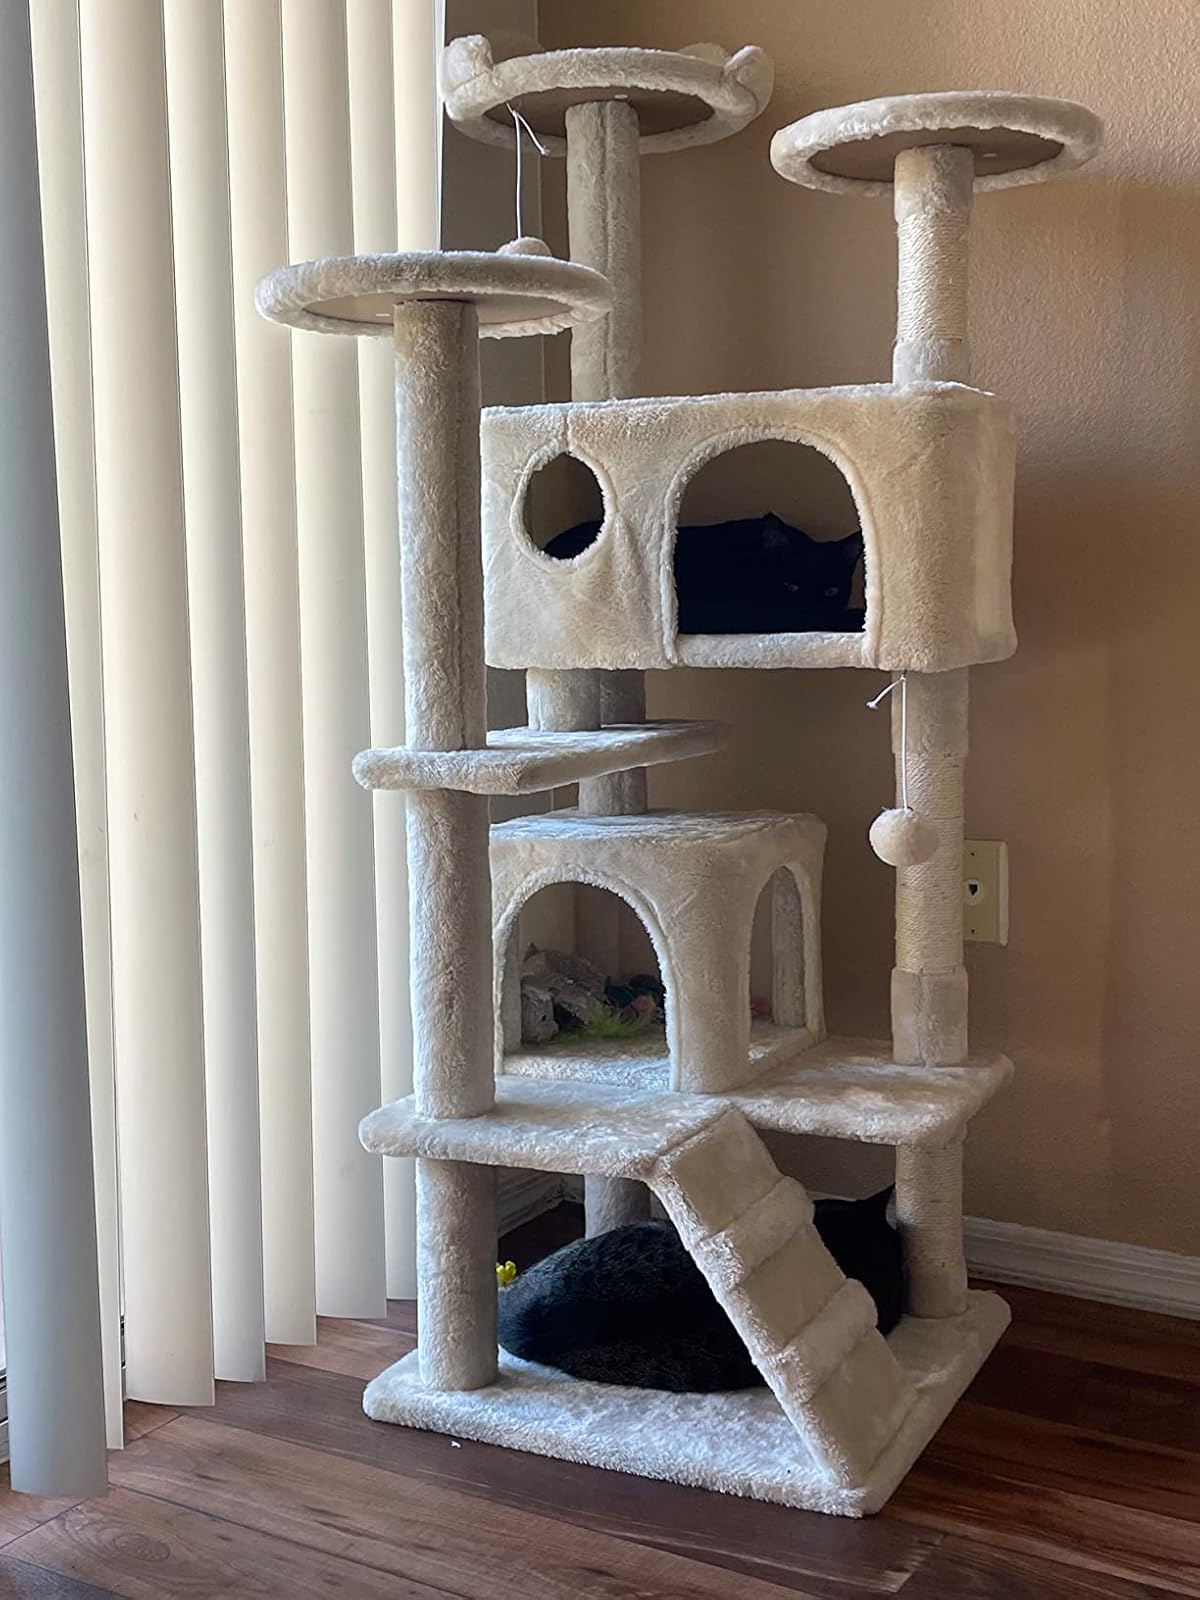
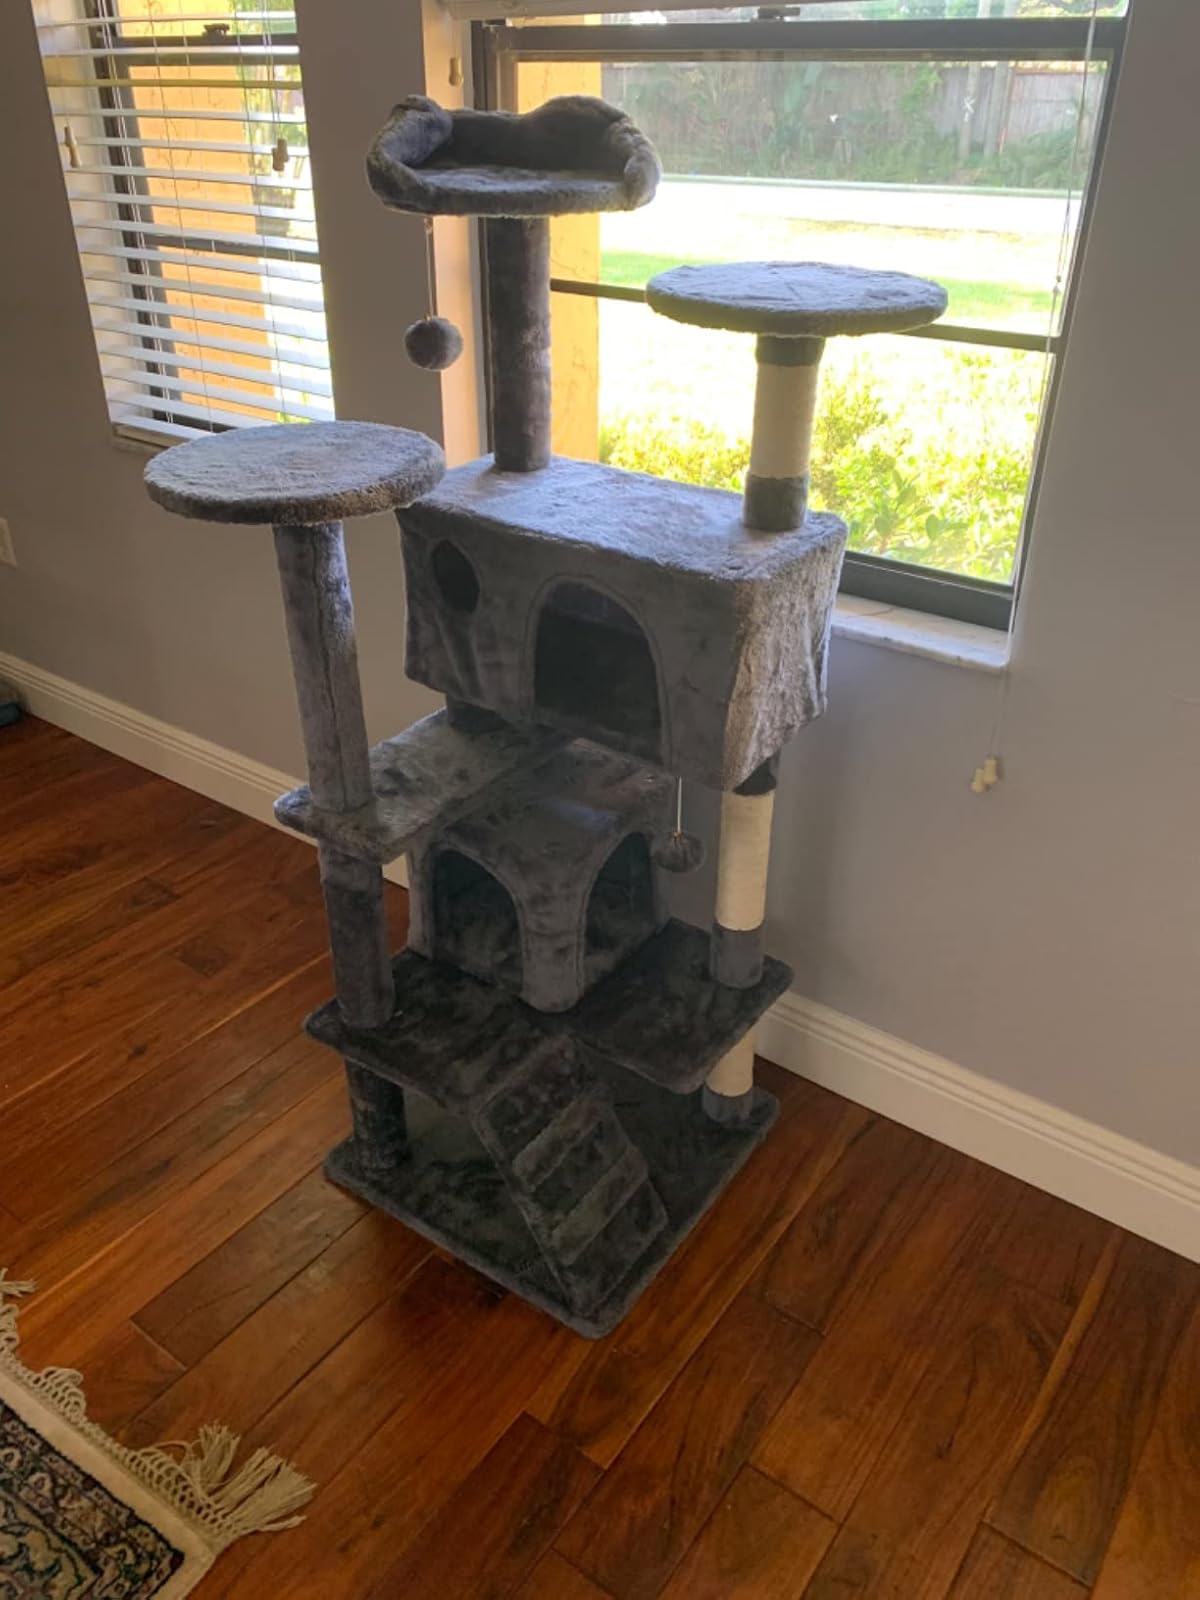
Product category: items_cat tree
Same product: no